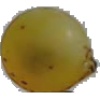
Label: white_grape